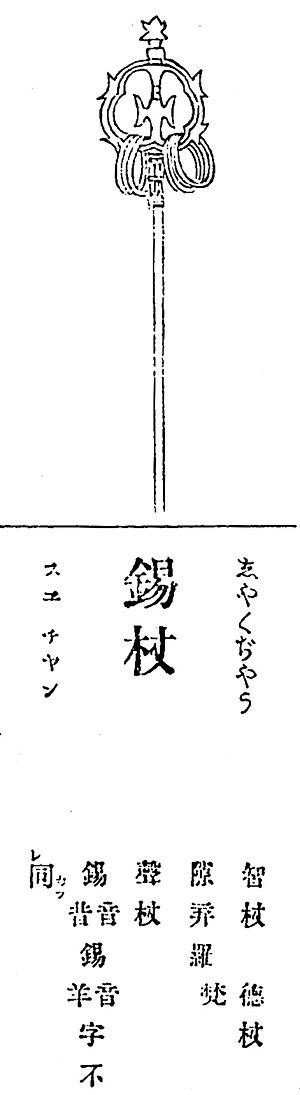
Voici la liste des personnages du manga et anime Lamu.